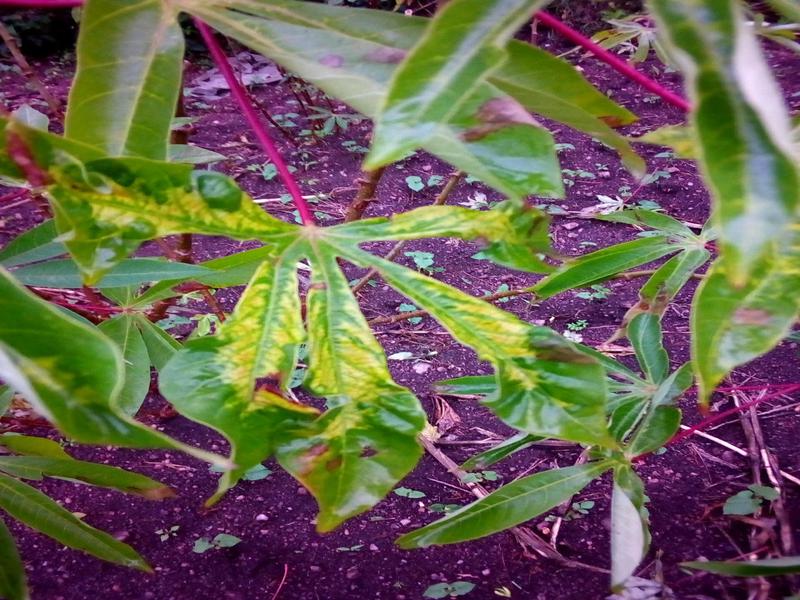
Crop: cassava
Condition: mosaic_disease